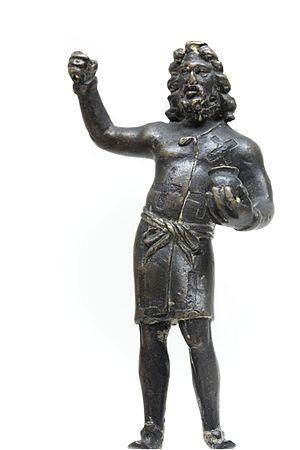
Lugdunum, aujourd'hui Lyon, est le nom du site gaulois où une colonie de droit romain fut fondée en 43 av. J.-C. par Lucius Munatius Plancus, alors gouverneur de la Gaule chevelue, sous la titulature initiale de Colonia Copia Felix Munatia Lugudunum. Cette colonie, fondée à l'occasion des troubles qui suivent l'assassinat de Jules César en 44 av. J.-C., devint la capitale des Gaules à partir de 27 av. J.-C.